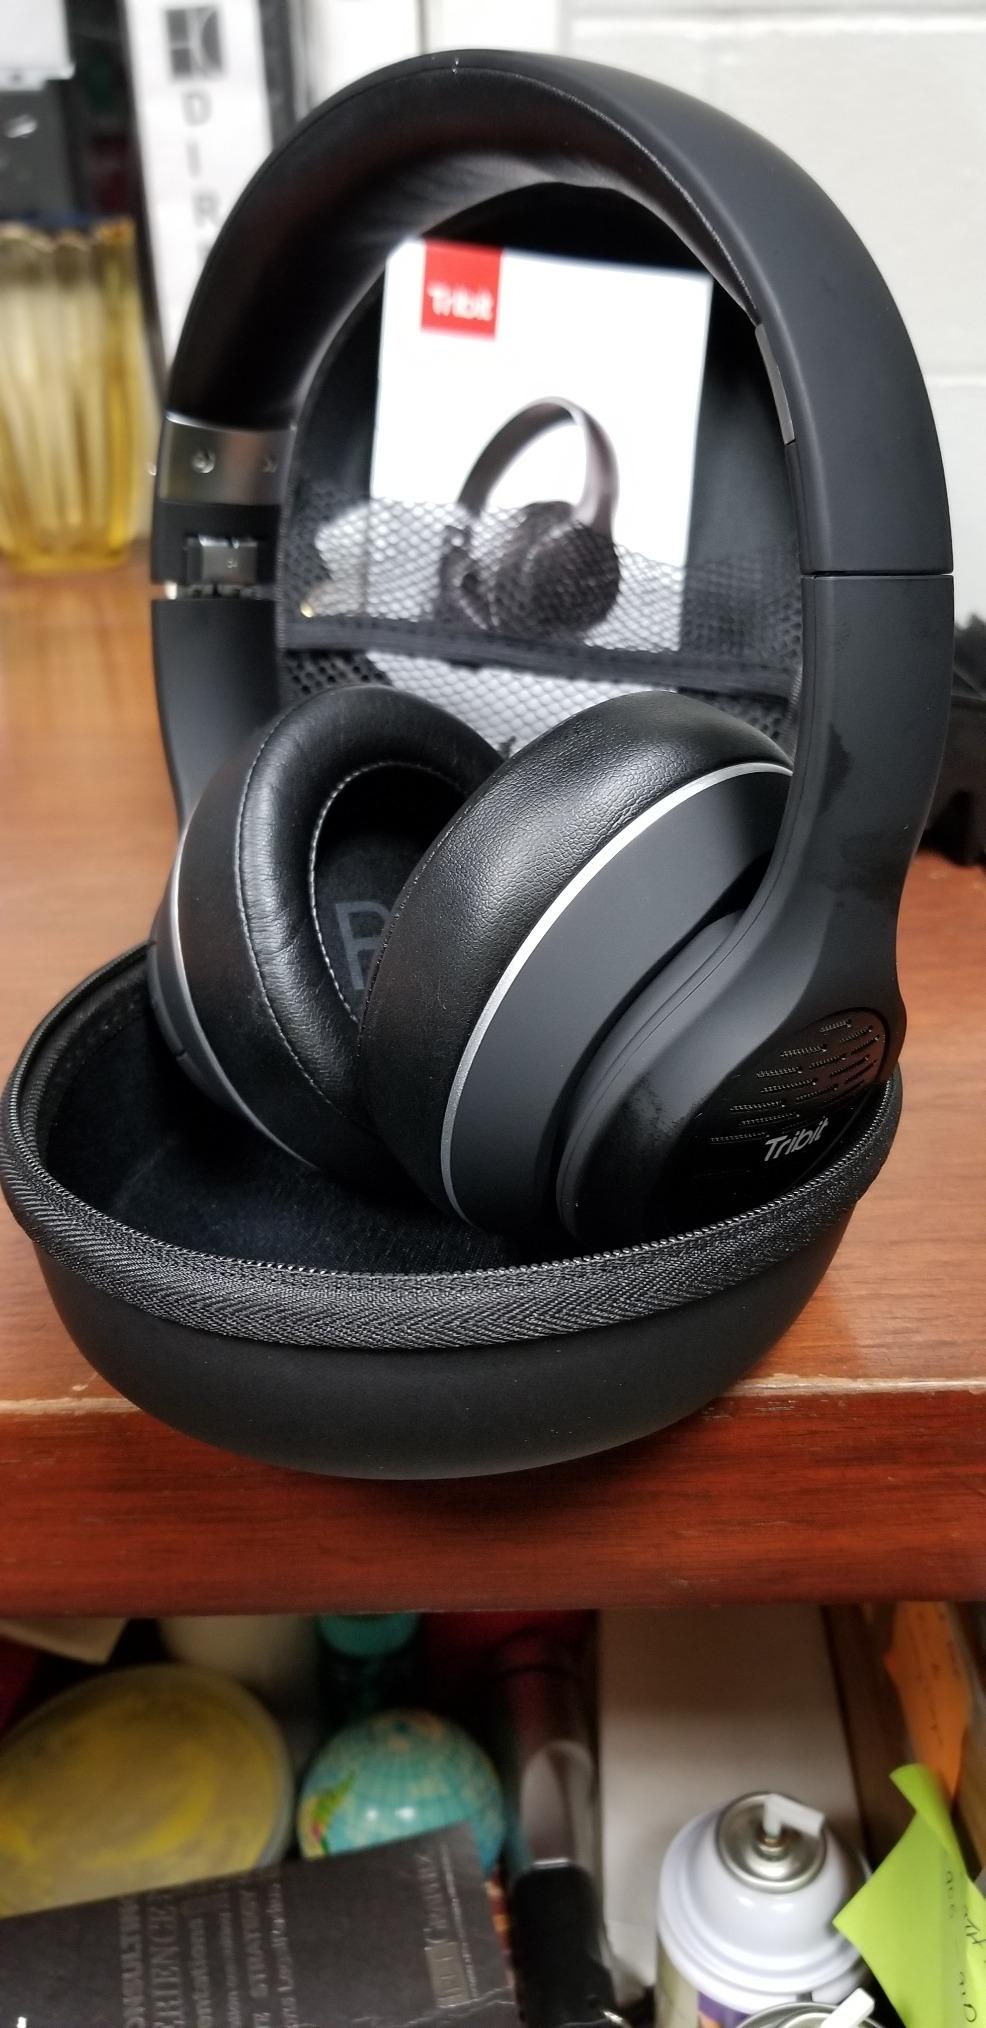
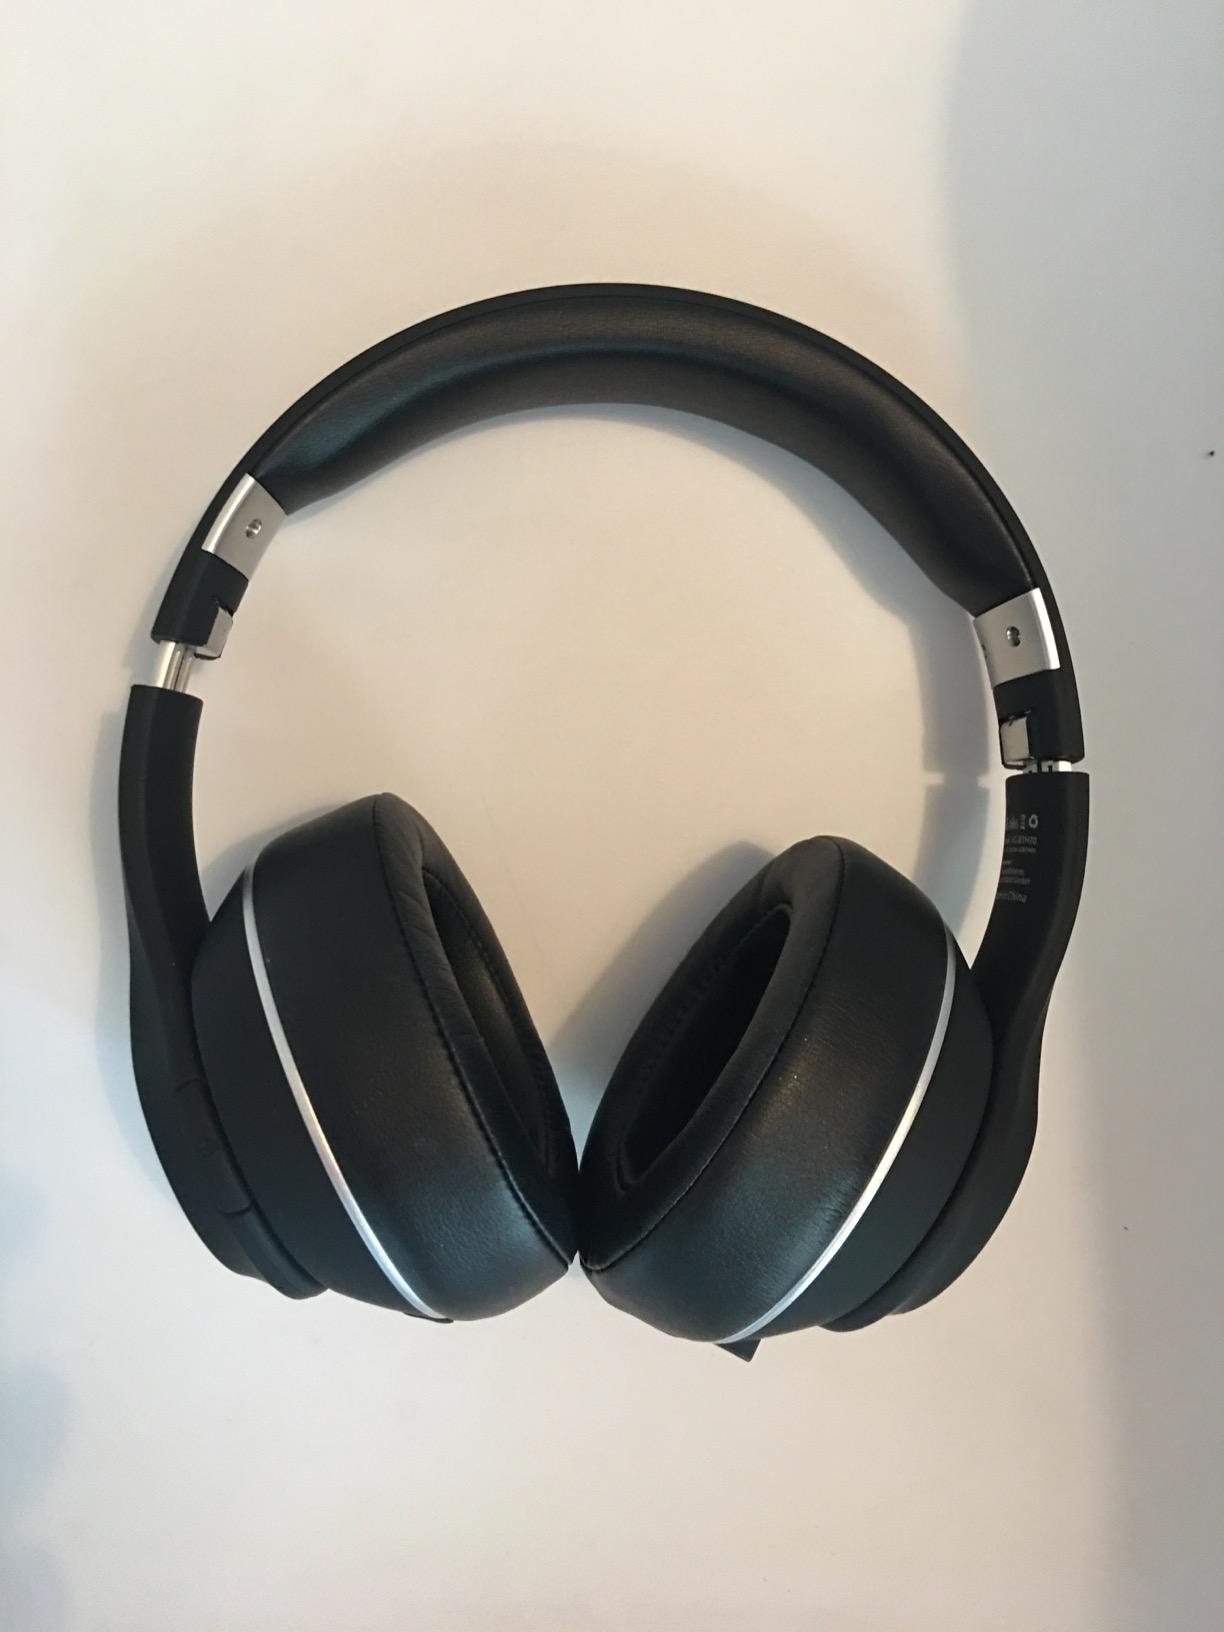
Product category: headphones
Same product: yes